Economy of Scotland

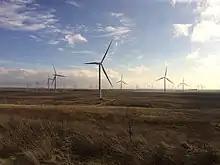
A renewable energy on-shore wind farm in Scotland

Historically Scotland's export trade was based around animal hides and wool. This trade was firstly organised around religious centres such as Melrose Abbey. The trade expanded towards long-established maritime bases for Scottish trade at Bruges and then Veere in the Low Countries and at Elbląg and Gdańsk in the Baltic.